James Tissot

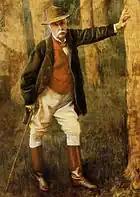
Detail, self-portrait on silk, 1898

Newton's work as a sitter for Tissot encompassed dozens of paintings and studies, most notably including a well-known 1876 etching entitled "Portrait of Mrs N.", more commonly titled "", which was later the basis for the 1877 painting "Mavourneen", also known as "A Portrait" or as "Winter". Tissot's paintings and prints of 1877–1881 included images of travel along the Thames or south coast and to Paris, but many focused on Newton relaxing and reading in the garden, or surrounded by visiting children. Around 1880–1881 she contracted tuberculosis and Tissot portrayed her sitting well-wrapped outdoors, as fresh air was thought to have a curing effect. Newton succumbed to her illness in Tissot's arms on 9 November 1882, "with the ardent faith of a and the silent resignation of a saint."